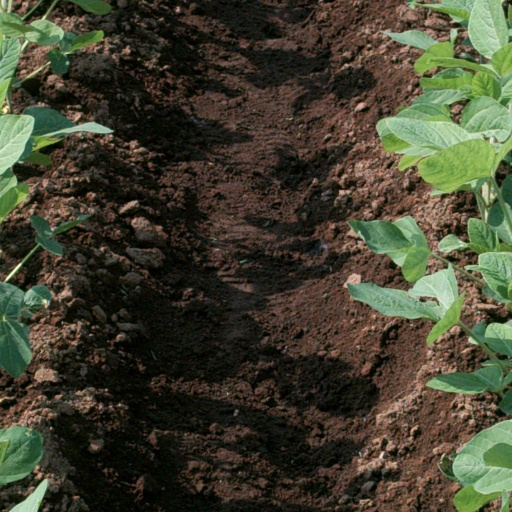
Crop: soybean